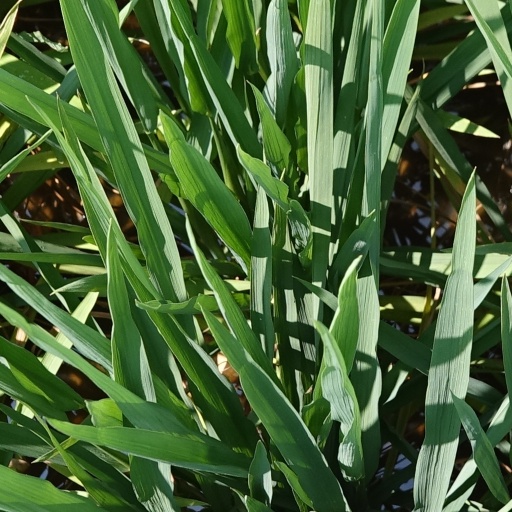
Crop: rice